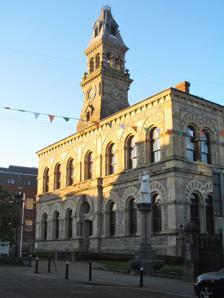
Building: Sligo Town Hall
Country: Ireland
Year built: 1874
Municipal building in Sligo, County Sligo, Ireland Sligo Town Hall Halla Baile Shligigh Sligo Town Hall Sligo Town Hall Location within Ireland General information Architectural style Lombard Romanesque style Address Quay Street Town or city Sligo Country Ireland Coordinates 54°16′22″N 8°28′33″W / 54.2729°N 8.4759°W / 54.2729; -8.4759 Completed 1874 Design and construction Architect(s) William Hague Sligo Town Hall ( Irish : Halla Baile Shligigh ) is a municipal building in Quay Street, Sligo , County Sligo , Ireland. The building accommodated the offices of Sligo Borough Council until 2014. History Design and construction Sligo Corporation resolved to commission a town hall in 1825: however, that scheme collapsed and for many years the corporation continued to rent an office for its meetings. In 1860, the corporation asked the Lord Lieutenant of Ireland , George Howard, 7th Earl of Carlisle , to support an application an HM Treasury for a contribution to the cost, with the balance being financed by public subscription . The site the corporation selected was occupied by an old fort which dated back to 1646, although archaeologists have suggested that it may have originally been the site of Sligo Castle which dated back to 1245. The foundation stone for the new building was laid by the mayor, William Abbott Woods, on 12 October 1865. It was designed by William Hague in the Lombard Romanesque style , built by Crowe Brothers in rubble masonry with ashlar stone dressings at a cost of £6,863, and was opened for business in time for the a meeting of the council in July 1872. Because of the very high standard of workmanship and associated cost over-runs, the building was not entirely complete until 1874. The design involved a symmetrical main frontage of seven bays facing onto Quay Street. The central bay featured an entrance, which was slightly projected forward, involving a round headed doorway flanked by colonnettes supporting an architrave and a keystone . The other bays on the ground floor and all bays on the first floor were fenestrated by round headed windows with architraves and alternating sandstone and limestone voussoirs . At roof level, there was a modillioned cornice and a central three-stage tower with a round headed window in the first stage, clock faces in the second stage, and a belfry in the third stage, all surmounted by a pyramid -shaped roof with louvre dormers and octagonal -shaped iron cresting . The clock tower was built by a local contractor, Patrick Morris, and paid for by the Harbour Commissioners , on the basis that it gave them a good view of shipping entering and leaving the port. The clock was designed and manufactured by James and Francis Nelson and installed in 1877. Internally, the principal room was the assembly hall on the first floor which was 75.5 feet (23.0 m) long and 33 feet (10 m) wide. Later history A public library was established in the town hall in September 1880, and a caretaker's lodge, designed by William Cochrane and built by Denis McLynn, was erected to the south of the town hall in 1896. The assembly hall was a regular public events venue: a meeting of the Irish Trades Union Congress , at which Alexander Bowman was elected president, was held on the town hall in May 1901. The Roman Catholic Priest, Michael O'Flanagan , delivered Irish language teaching in the town hall; he was a founding member and secretary of the Sligo Feis , at which the Irish nationalist , Padraig Pearse , gave a lecture titled "The Saving of a Nation" in the town hall in 1903. Another Irish nationalist, Constance Markievicz , also attended the town hall to receive the Freedom of Sligo in August 1917. In September 1948, a guard of honour was posted outside the town hall as the body of the Irish poet, W. B. Yeats , was moved to the churchyard of St Columba's Church, Drumcliff . A fine mural painted by Bernard McDonagh depicting the Wanderings of Oisin , created as a memorial to Yeats, was unveiled in the town hall in 1958. However, it was later taken down and placed in storage in the basement. A statue to commemorate the life of the Irish nationalist politician, P. A. McHugh , sculpted by Hanrahan of Dublin , was re-located from outside the post office in O'Connell Street, to the front of the town hall in the 1970s. An extensive programme of refurbishment works, which involved the creation of a five-bay extension to the rear, was completed in 2000. The football managers, Sir Alex Ferguson and Jack Charlton , visited the town hall as part of a tribute to the Irish footballer, Sean Fallon in 2002. The assembly room continued to serve as the council chamber of Sligo Borough Council, until the council was dissolved and administration of the town was amalgamated with Sligo County Council in 2014. References